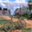
Label: bicycle